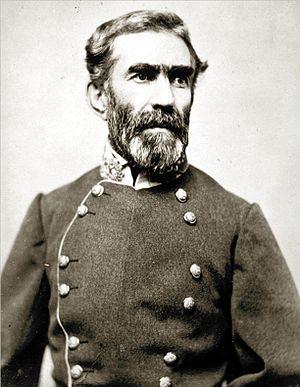
Le département de l'Alabama et de l'ouest de la Floride est un commandement de l'armée confédérée dont l'existence couvre la première partie de la guerre de Sécession.
Le département numéro 2 est un commandement de l'armée confédérée dont l'existence couvre la première partie de la guerre de Sécession.